Panzerblitz (missile)

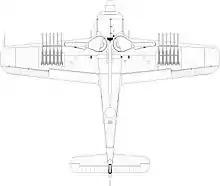
Fw 190 A8 Unterseite Panzerblitz

It was intended to be operated by the Henschel Hs 132, which would carry up to eight rockets, complementing or even replacing the cannon armament in the tank-destroying role. The 80mm model was tested extensively in early 1945 from Focke-Wulf Fw 190s, but neither "Panzerblitz" I nor "Panzerblitz" III (earmarked exclusively for the Hs 132) were ready for use by the German surrender in May 1945.